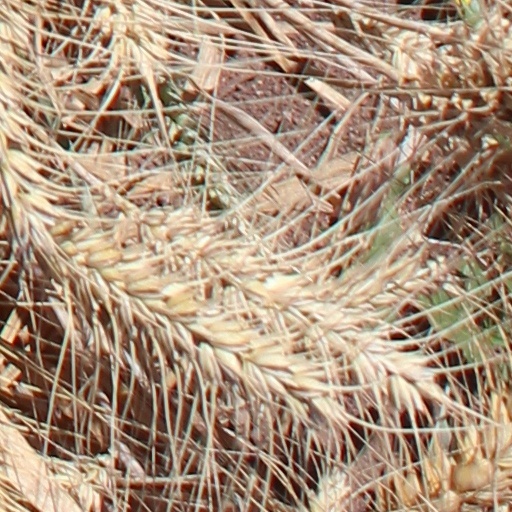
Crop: wheat